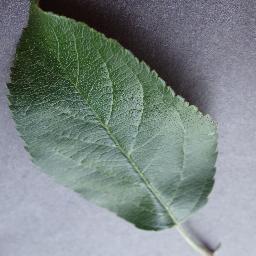
Label: Apple___healthy